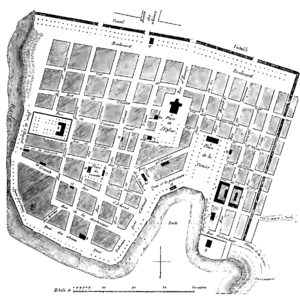
Plan de Pointe-à-Pitre, Guadeloupe en 1843 - Dressé par M Lemonnier de La Croix, ex-architecte-voyer de la ville de la Pointe-à-Pitre - 1. Église-2. Hôpital.-3. Tribunal.-4. Théâtre-5. Caserne d'infanterie de marine.-6. Prisons.-7. Entrepôt.-8. Douane.-9. Arsenal.-10. Caserne de la gendarmerie.-11. Bureaux de la marine.-12. Magasins des pompiers.-13. Mairie.-14. Trésor-15. Halle à la boucherie.-16. Halle aux poissons.-17. Corps-de-garde.-18. Bureaux de la police.-19. Bureaux de l'administration intérieure.-20. Presbytère.
Pointe-à-Pitre est une commune française située dans le département de la Guadeloupe. Habitée en 2014 par 16 261 personnes, la commune est, avec celle voisine des Abymes, au centre d'une vaste aire urbaine de 314 647 habitants, soit la 32ᵉ de France.
Sosthène Héliodore Camille Mortenol, né à Pointe-à-Pitre le 29 novembre 1859 et mort à Paris le 22 décembre 1930, est un officier supérieur guadeloupéen, polytechnicien, capitaine de vaisseau de la Marine nationale.